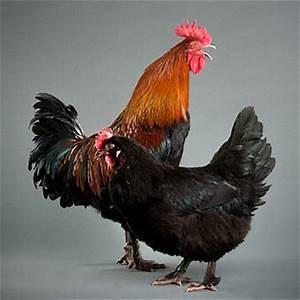
chicken